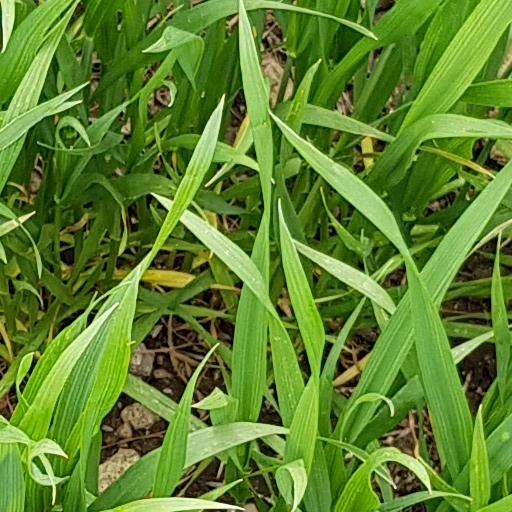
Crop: wheat